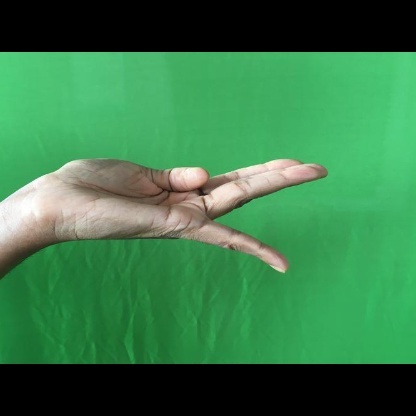
Mudra: Chaturam